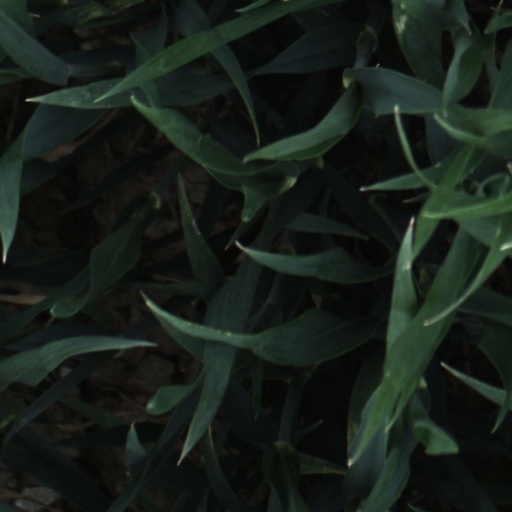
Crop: wheat